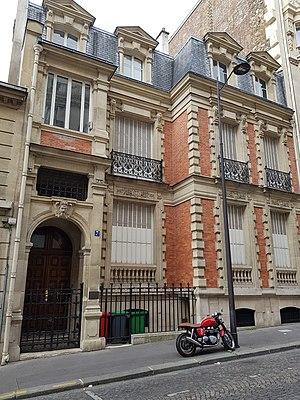
7, rue Léonce-Reynaud, Paris 16e.
La rue Léonce-Reynaud est une voie du 16ᵉ arrondissement de Paris, en France. Elle doit son nom à Léonce Reynaud, directeur de l'École des ponts et chaussées de 1869 à 1874.